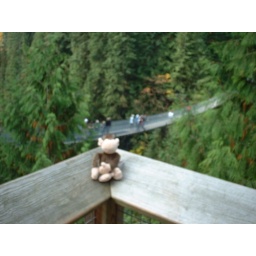
Capilano bridge the longest and highest off the ground pedestrian suspension bridge in the world.